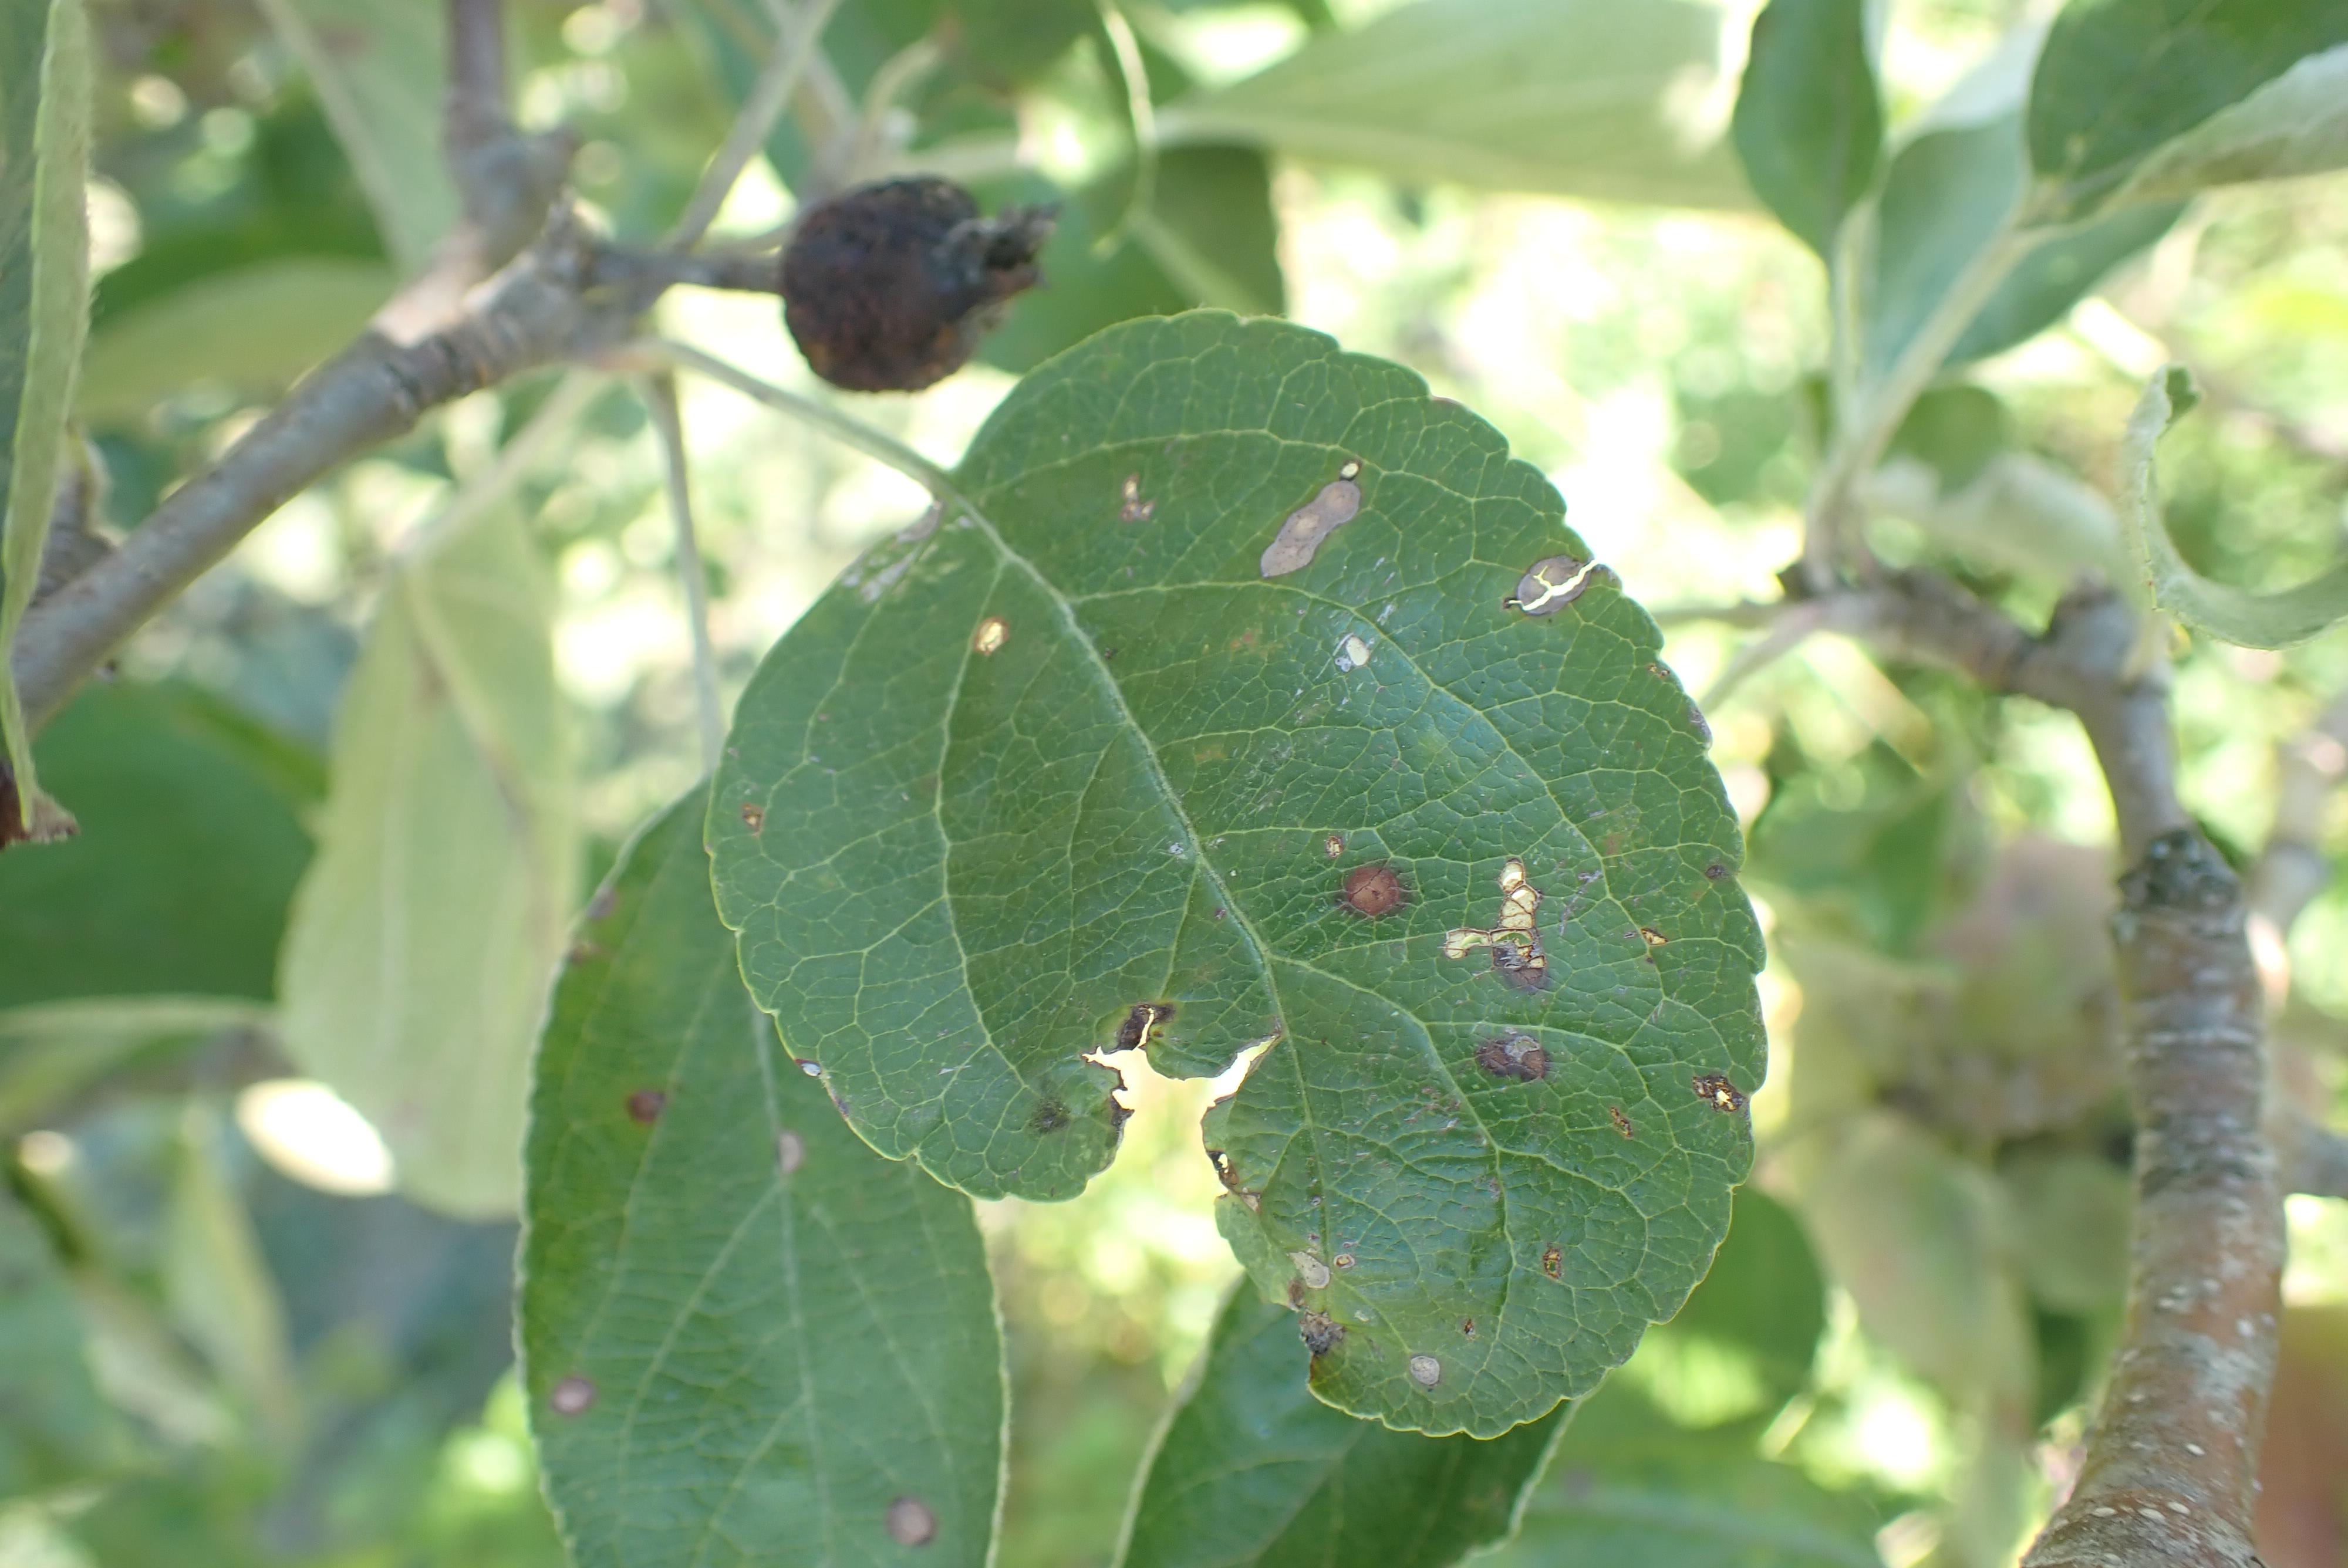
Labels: frog_eye_leaf_spot, complex